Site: brandenburg
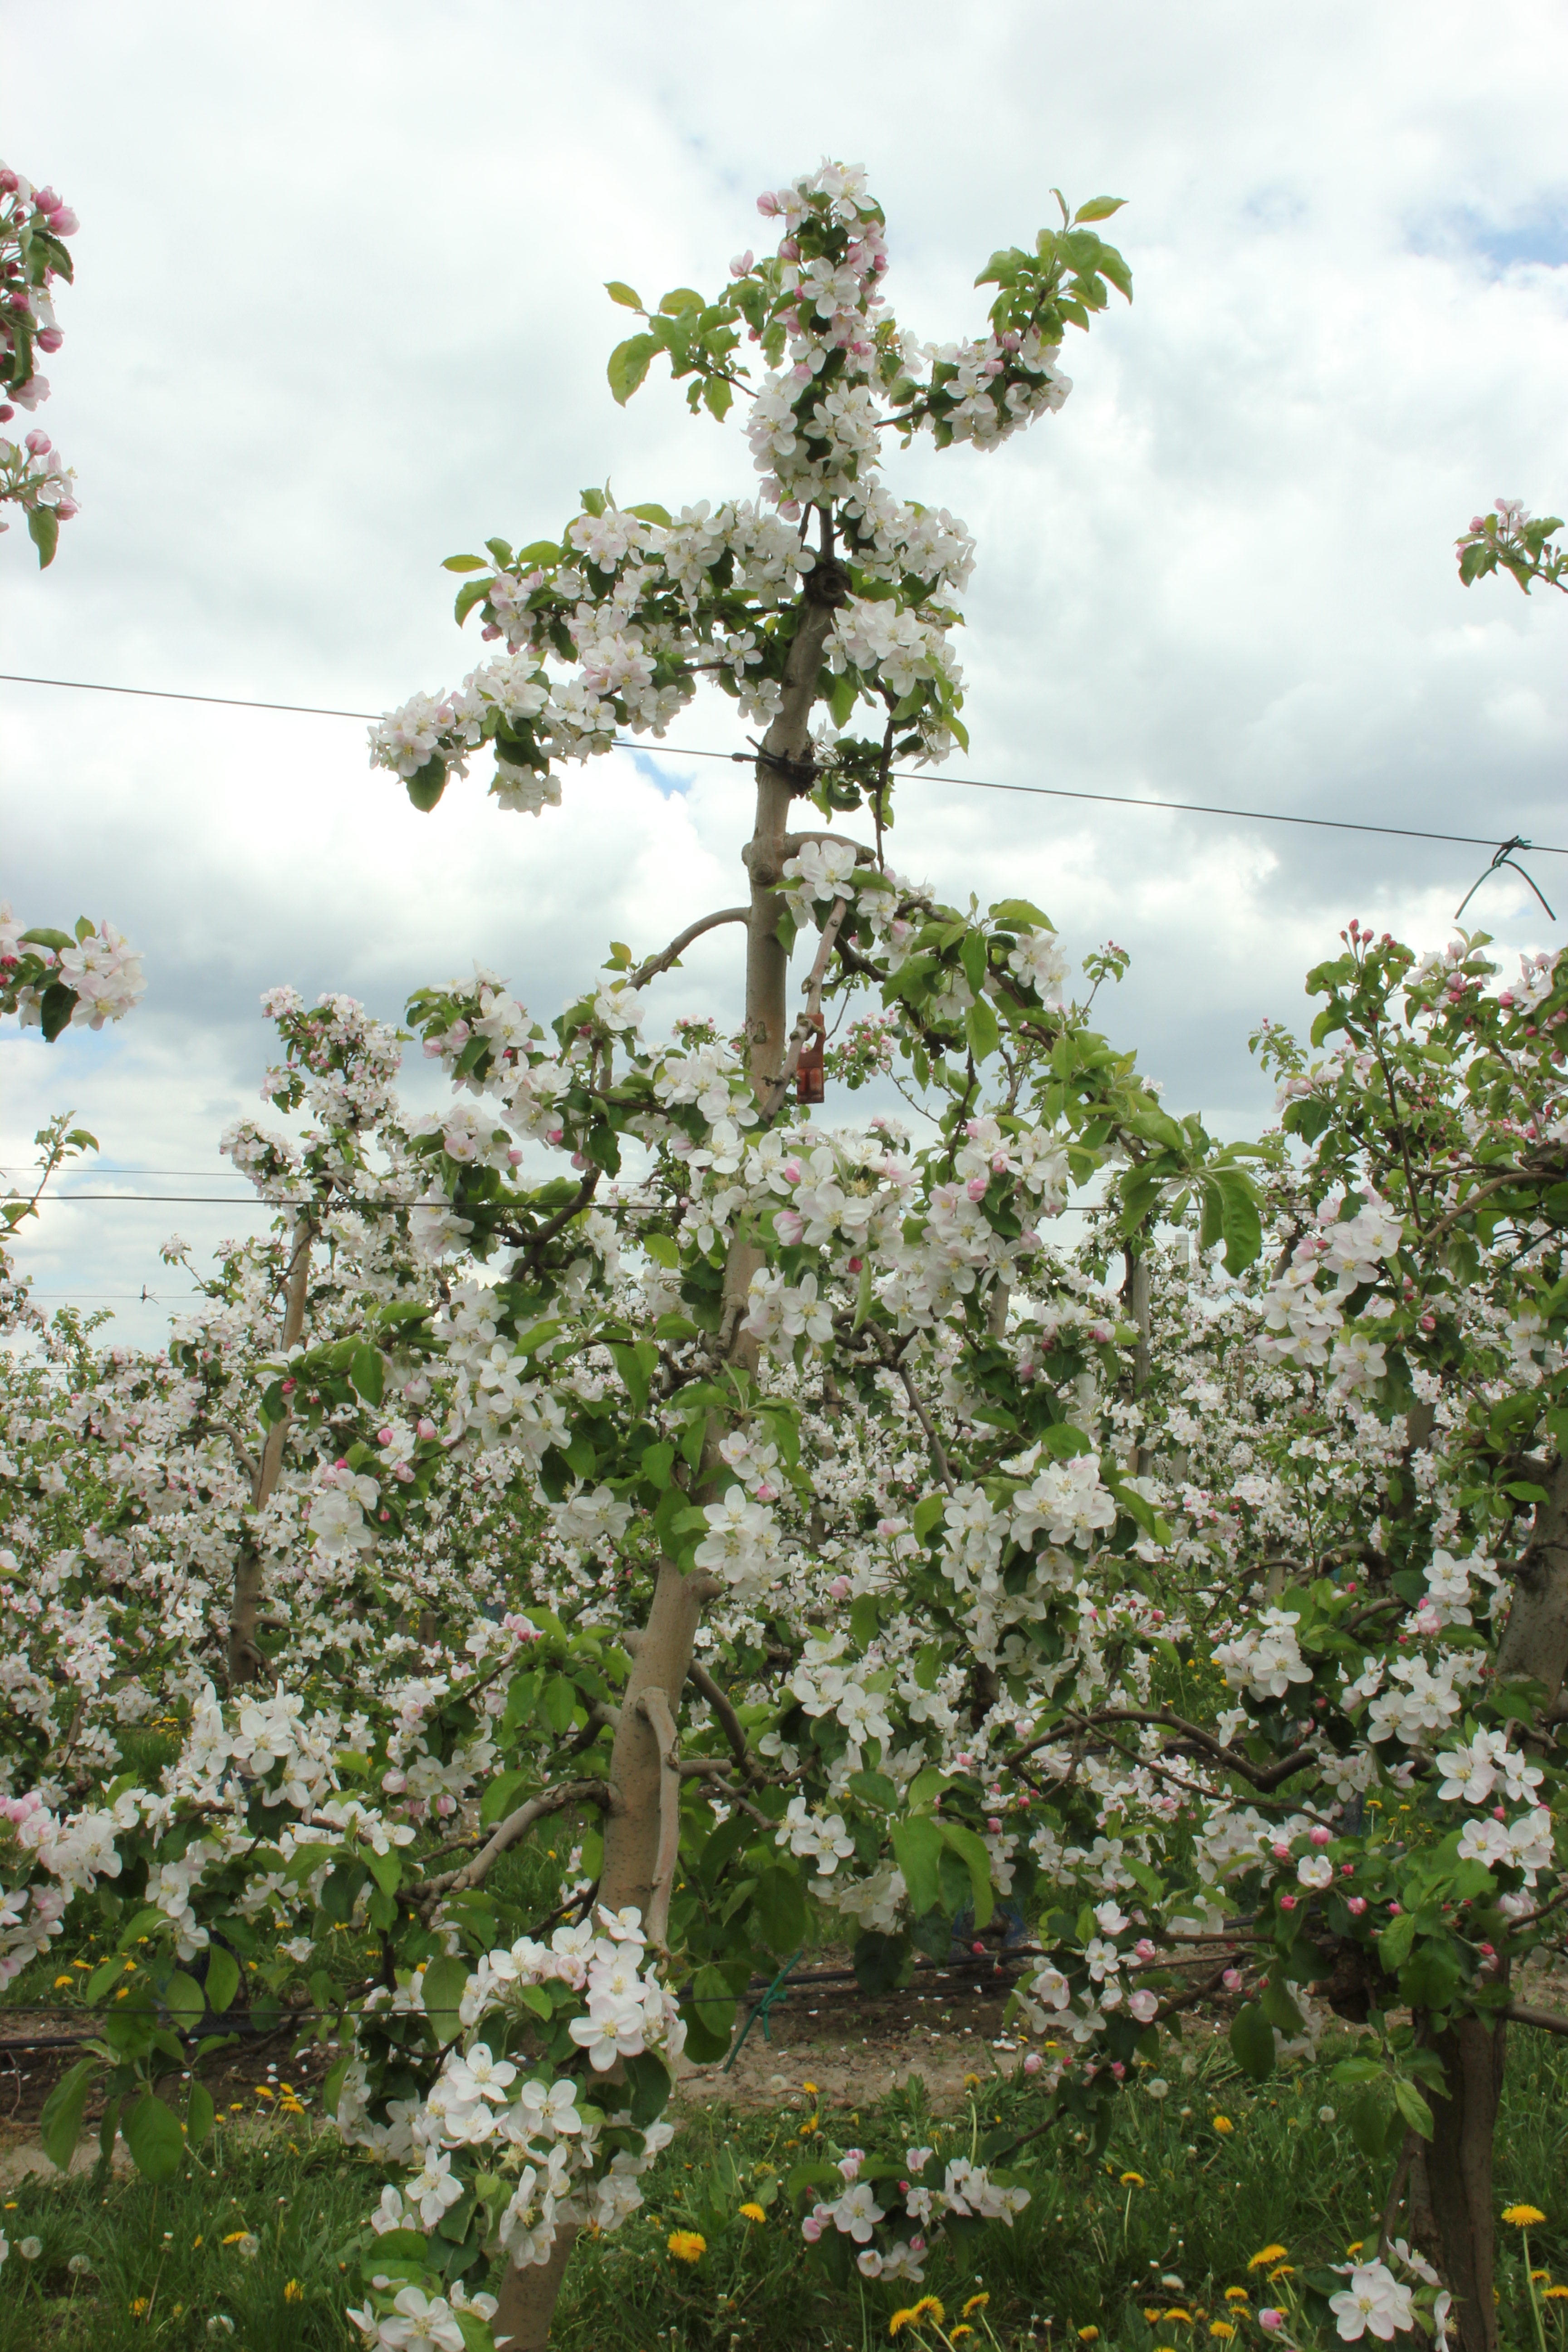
Growth stage (BBCH 65): Flowering